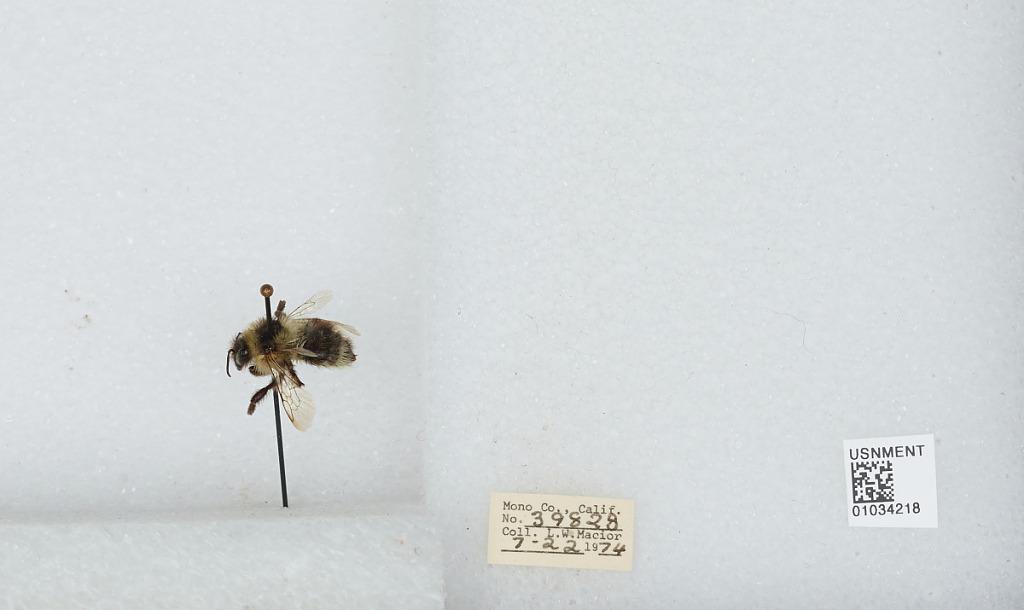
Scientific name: Bombus (Cullumanobombus) rufocinctus Cresson
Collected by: L. Macior
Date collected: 1974-7-22
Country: United States
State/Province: California
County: Mono
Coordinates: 37.92, -118.87